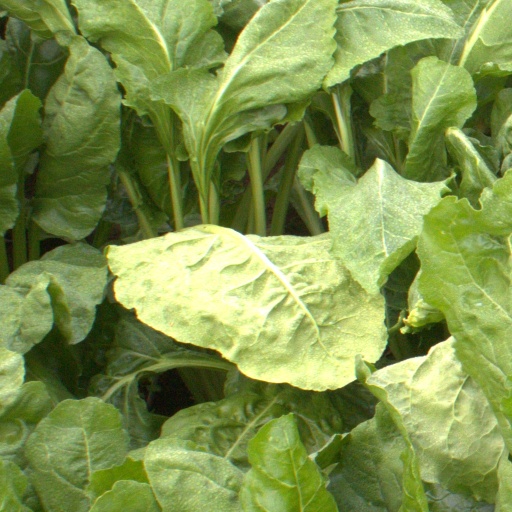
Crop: sugar beet